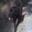
Label: dog